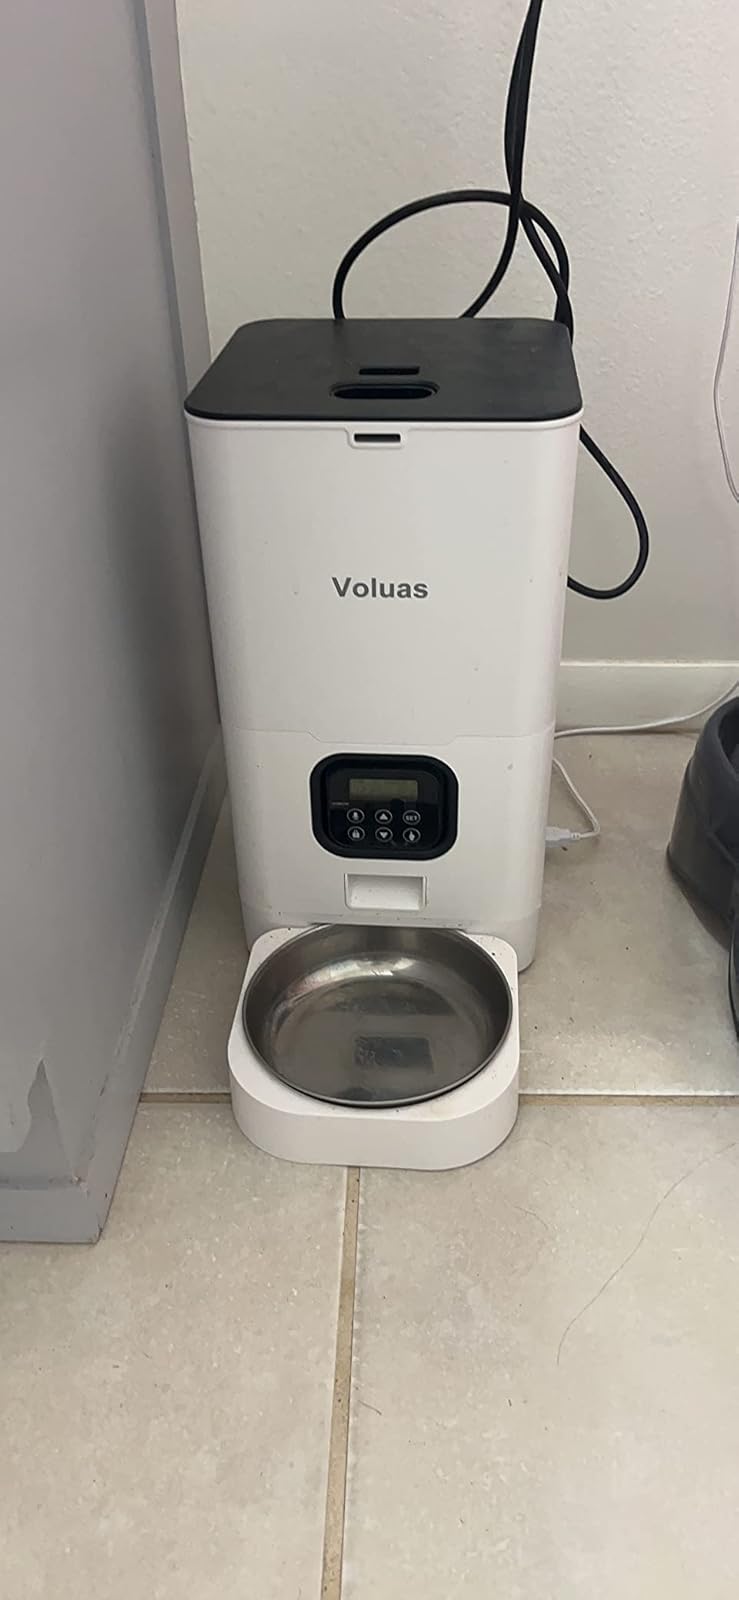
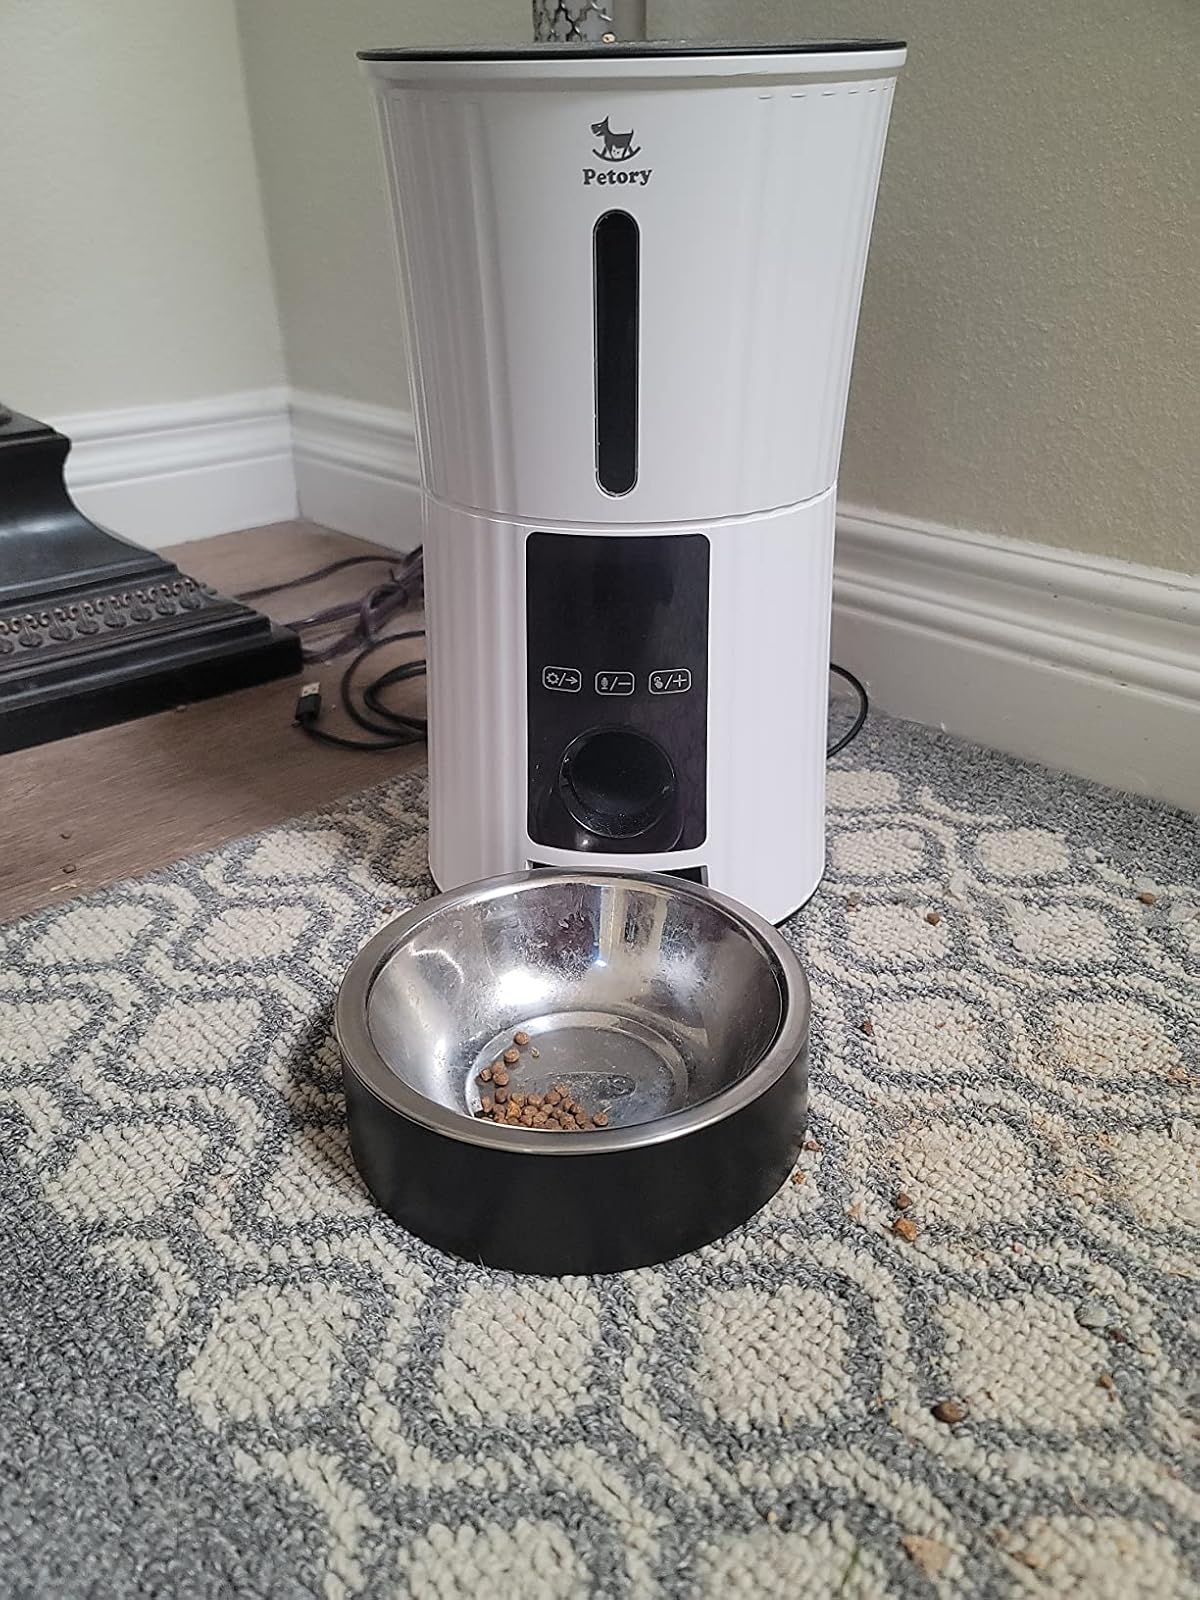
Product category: items_feeder
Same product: no